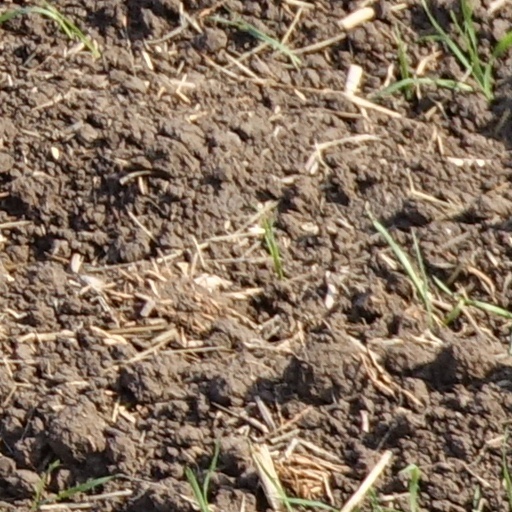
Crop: wheat